Snow removal in Montreal

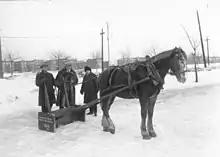
A horse-drawn snowplow which appears to be clearing a hockey rink in Montreal.

Each winter, the Canadian city of Montreal clears snow off of roads, sidewalks, and other public throughfares to make it easier and safer to travel. Montreal is the snowiest major city in North America and its snow removal operation is among the largest in the world, costing C$179.7 million in 2020. Montreal sees about of snowfall annually, with at least a centimetre of snow on the ground for nearly four months out of the year.